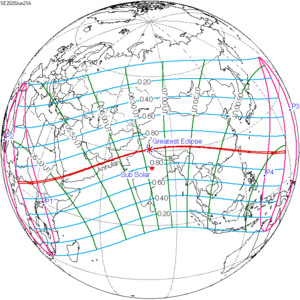
Une éclipse solaire annulaire a eu lieu le 21 juin 2020, c'est la 15ᵉ éclipse annulaire du XXIᵉ siècle.